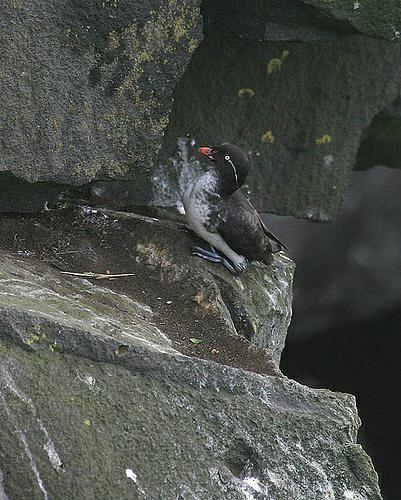
A photo of a parakeet auklet